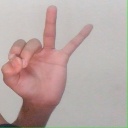
अक्षर: ण